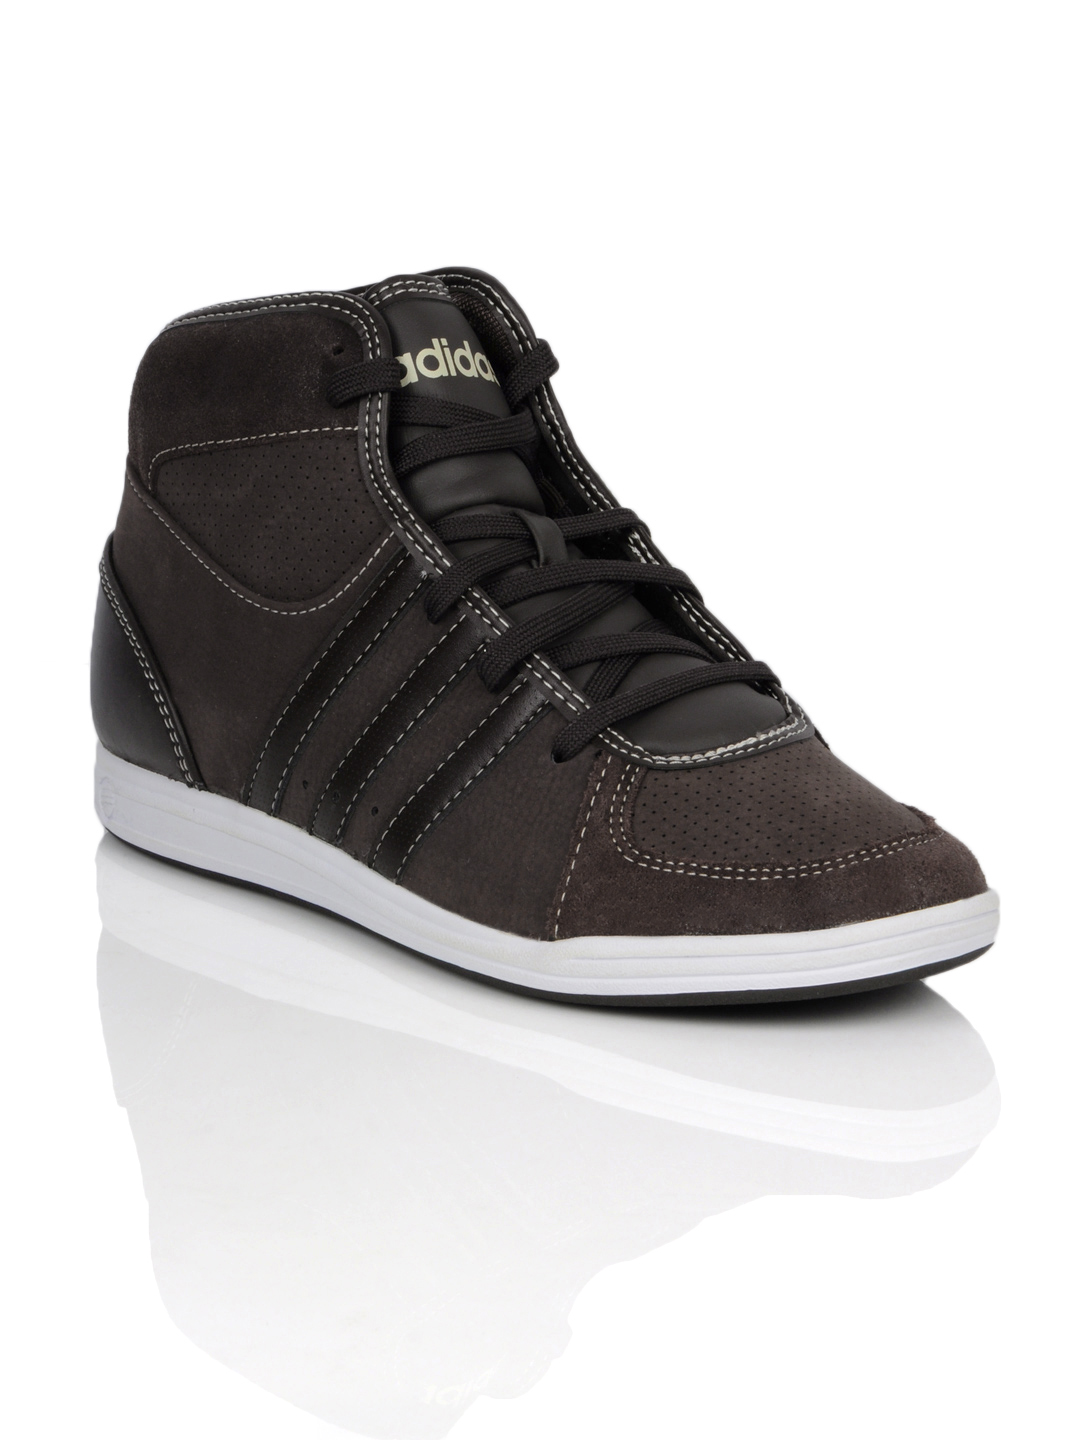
ADIDAS Neo Men Court Sequence Mid Brown Shoes
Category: Footwear / Shoes / Casual Shoes
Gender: Men
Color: Brown
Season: Summer 2012
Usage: Casual